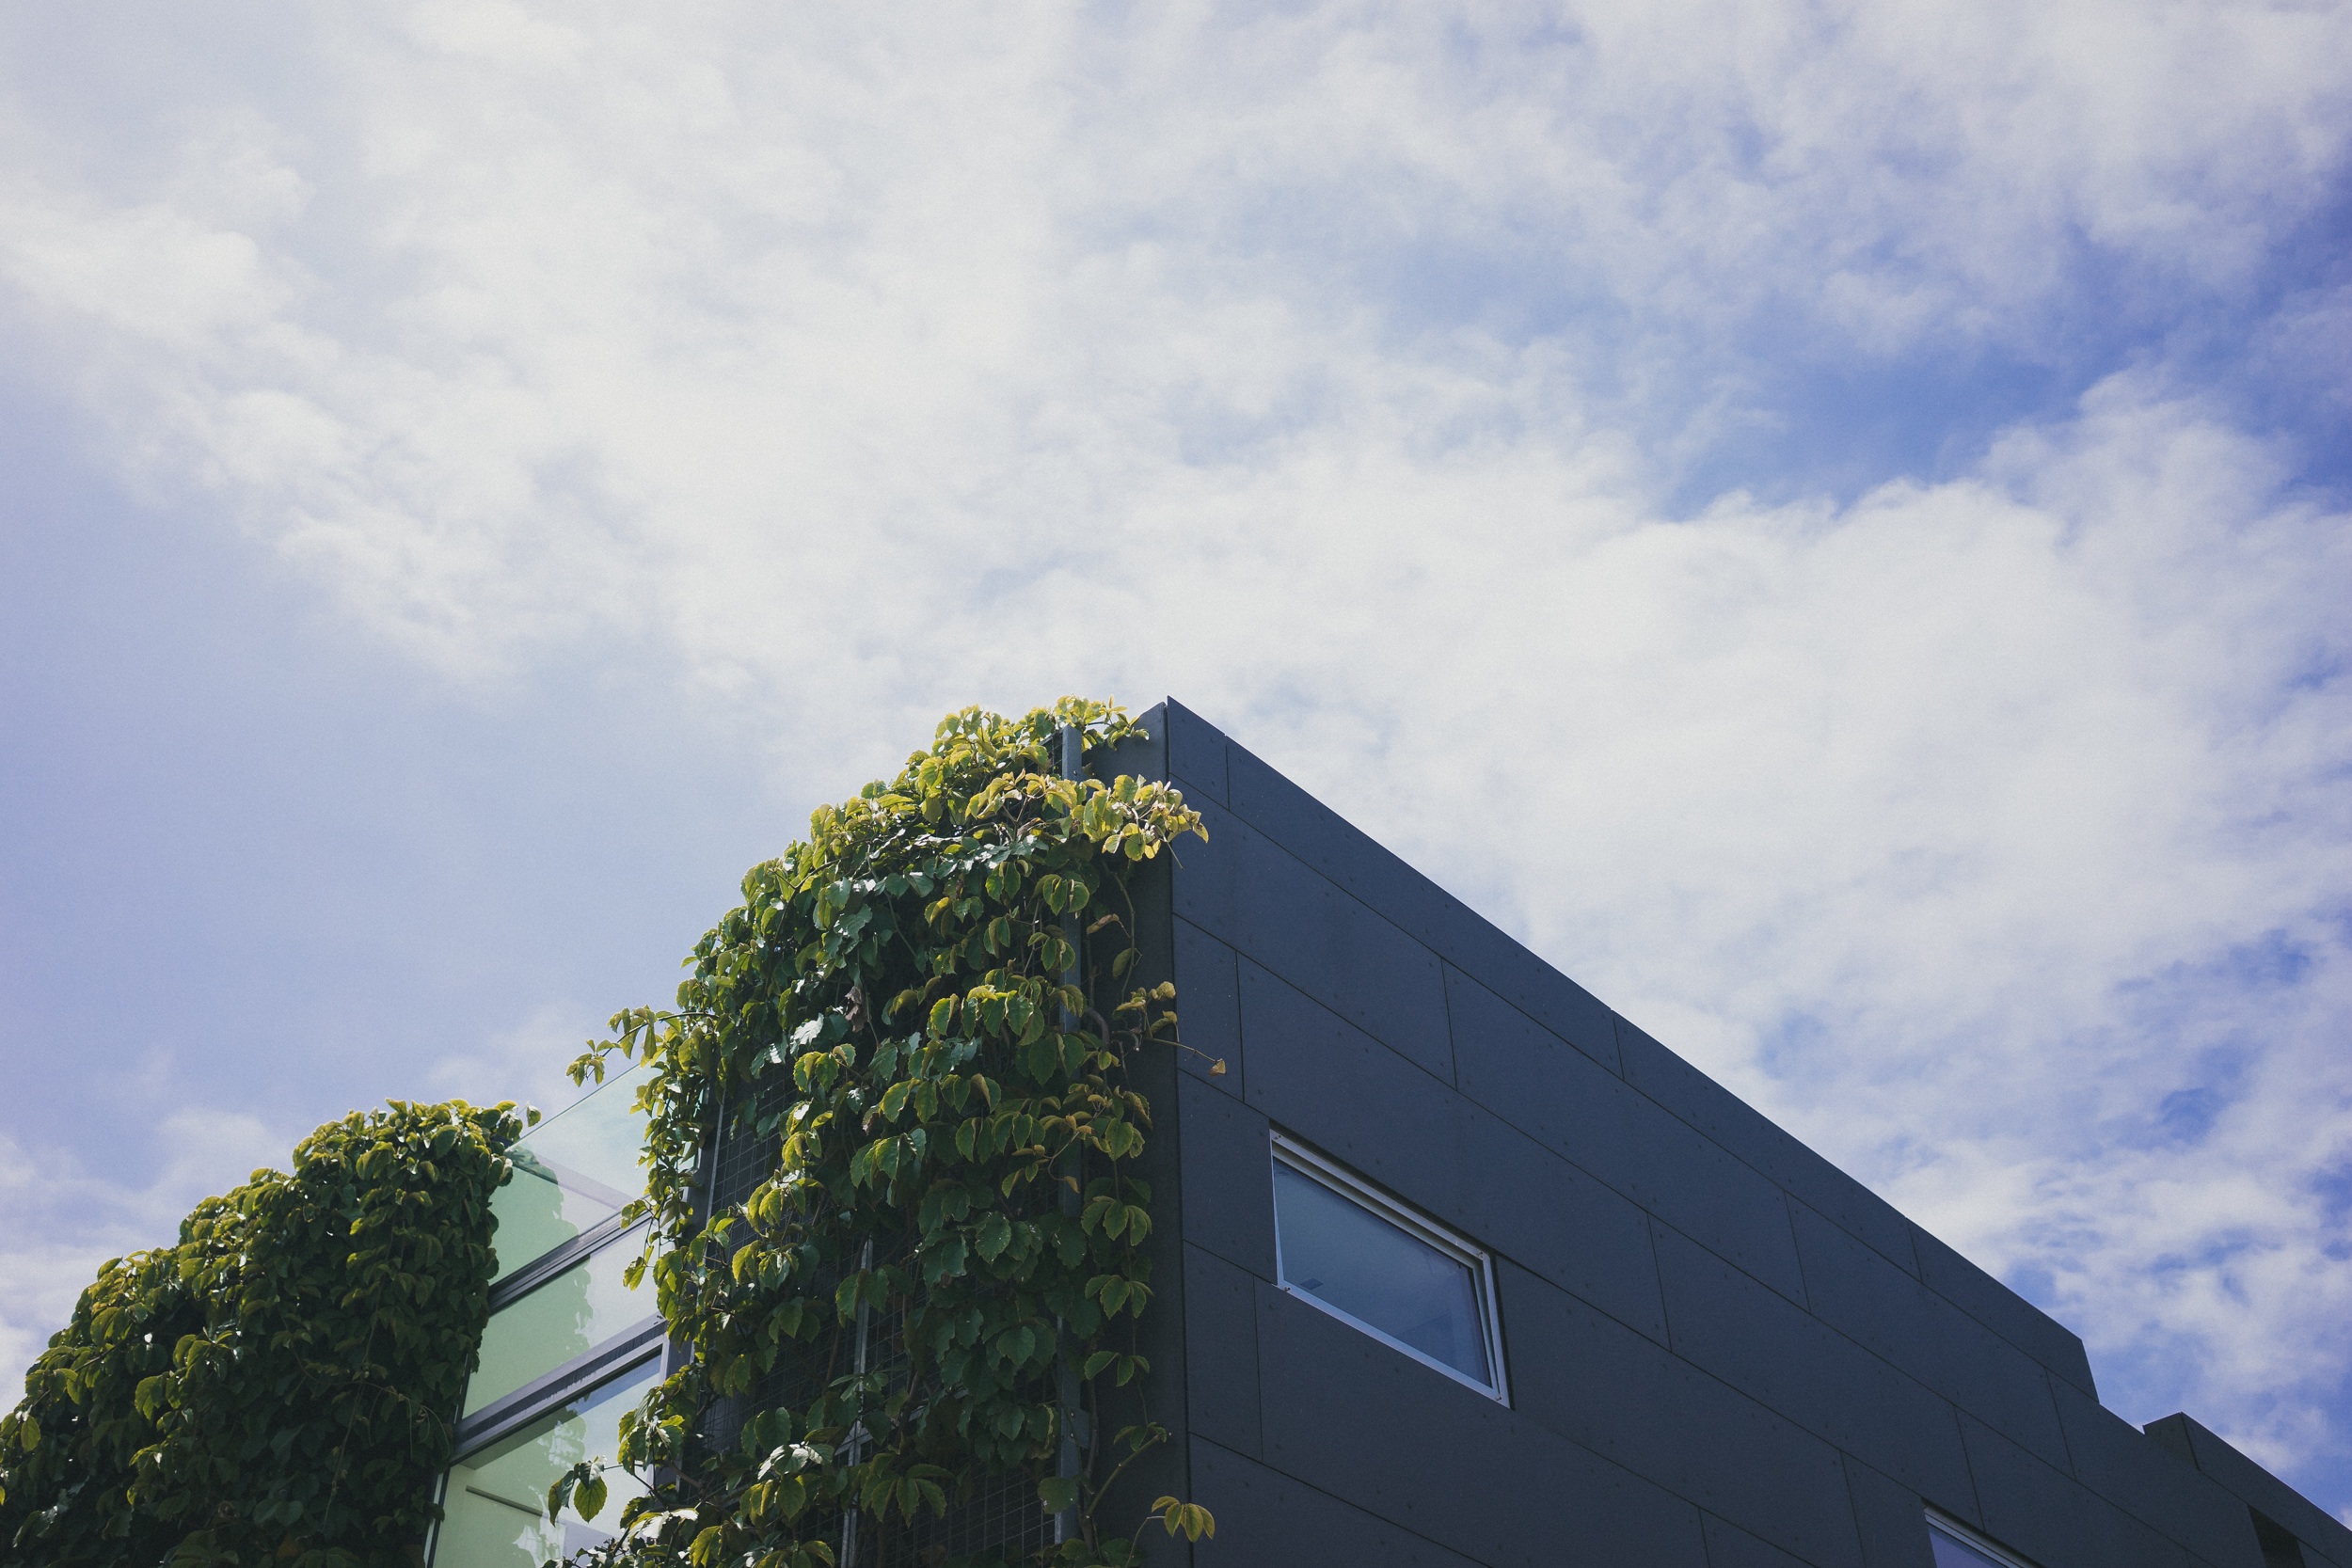
tree, cloud, architecture, sky, house, sunlight, wind, facade, blue, meteorological phenomenon, residential area, atmosphere of earth